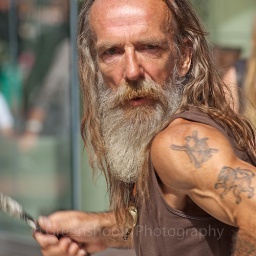
A street musician in traditional highland dress performing on Buchanan Street in Glasgow, Scotland